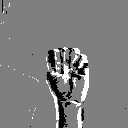
ASL letter: m